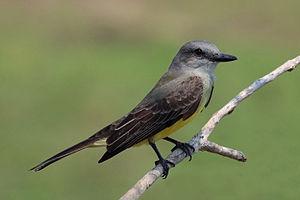
Cette liste des oiseaux au Canada provient de Bird Checklists of the World en date du mois de juillet 2018.
Cette liste des espèces d'oiseaux au Québec recense les taxons de ce groupe observés dans cette province du Canada. Elle provient de l'American Ornithologist Union en date du mois de janvier 2019. Elle comprend 470 espèces dont :